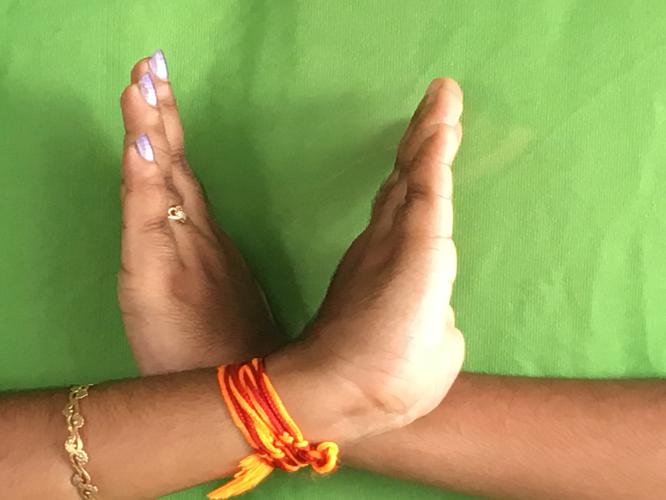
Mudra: Swastikam
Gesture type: double_hand